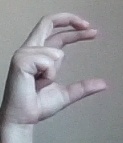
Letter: thal